List of Empire ships (I–J)

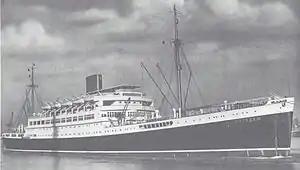
"Potsdam"

"Empire Jill" was a 739 GRT (1,015 DWT) coaster which was built by S P Austin & Sons Ltd, Sunderland. Launched on 15 January 1942 and completed in April 1942. Sold in 1946 to J Fisher & Sons Ltd, Barrow in Furness, and renamed "Race Fisher". Sold in 1967 to M J Motraghi, Iran.